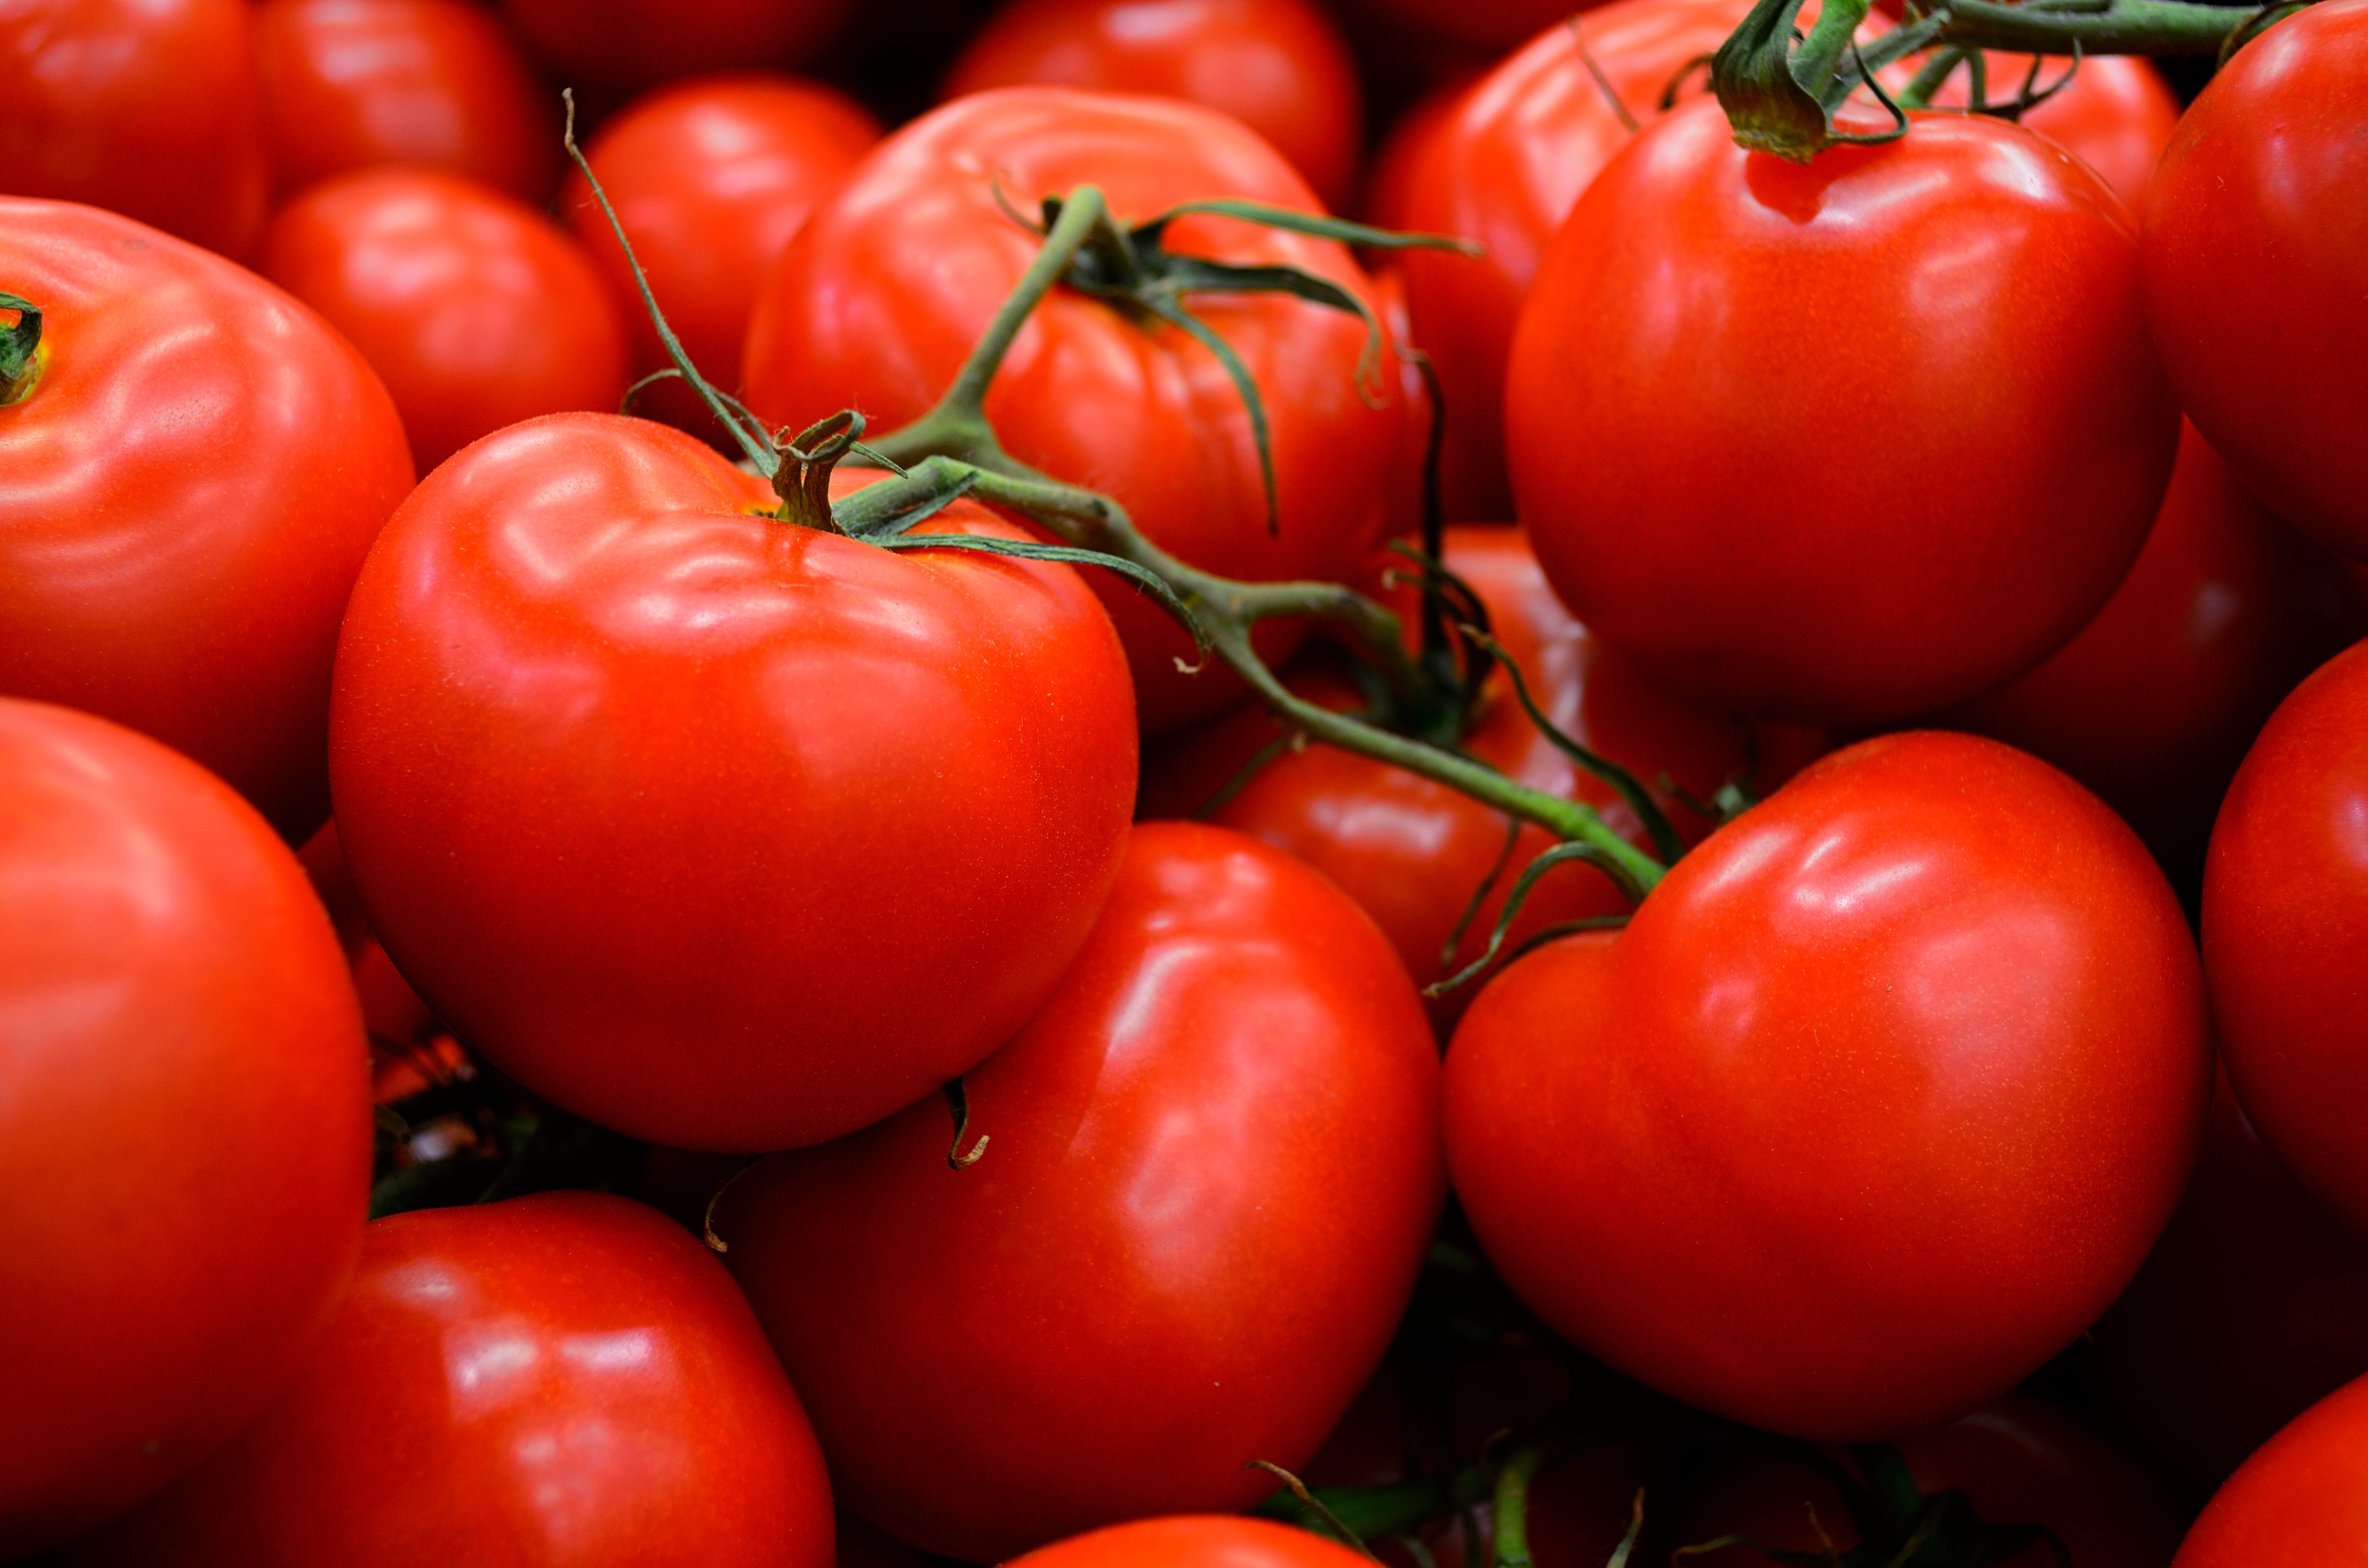
plant, fruit, food, salad, produce, vegetable, fresh, healthy, lunch, health, tomato, vegetables, dinner, supermarket, flowering plant, plum tomato, land plant, potato and tomato genus